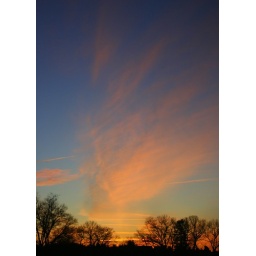
January 11th, 2011 - View out of my office window in Windsor, CT (IMG_7003)